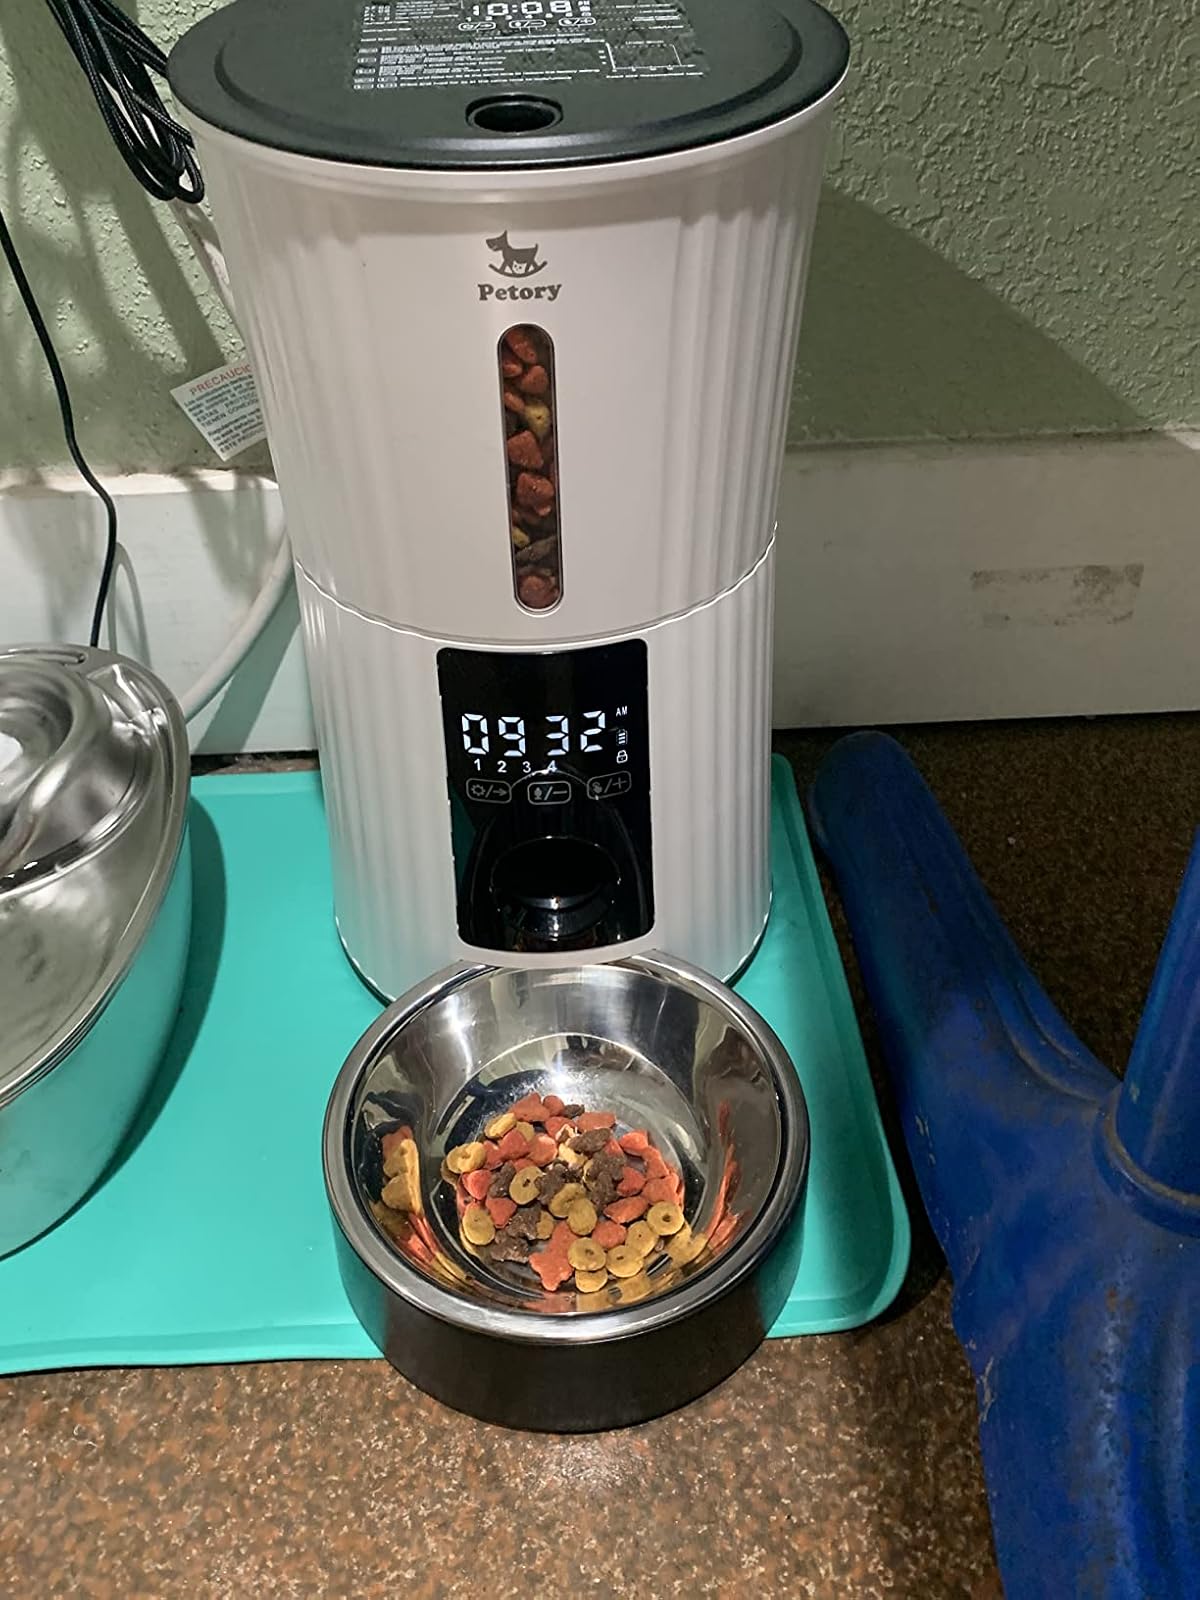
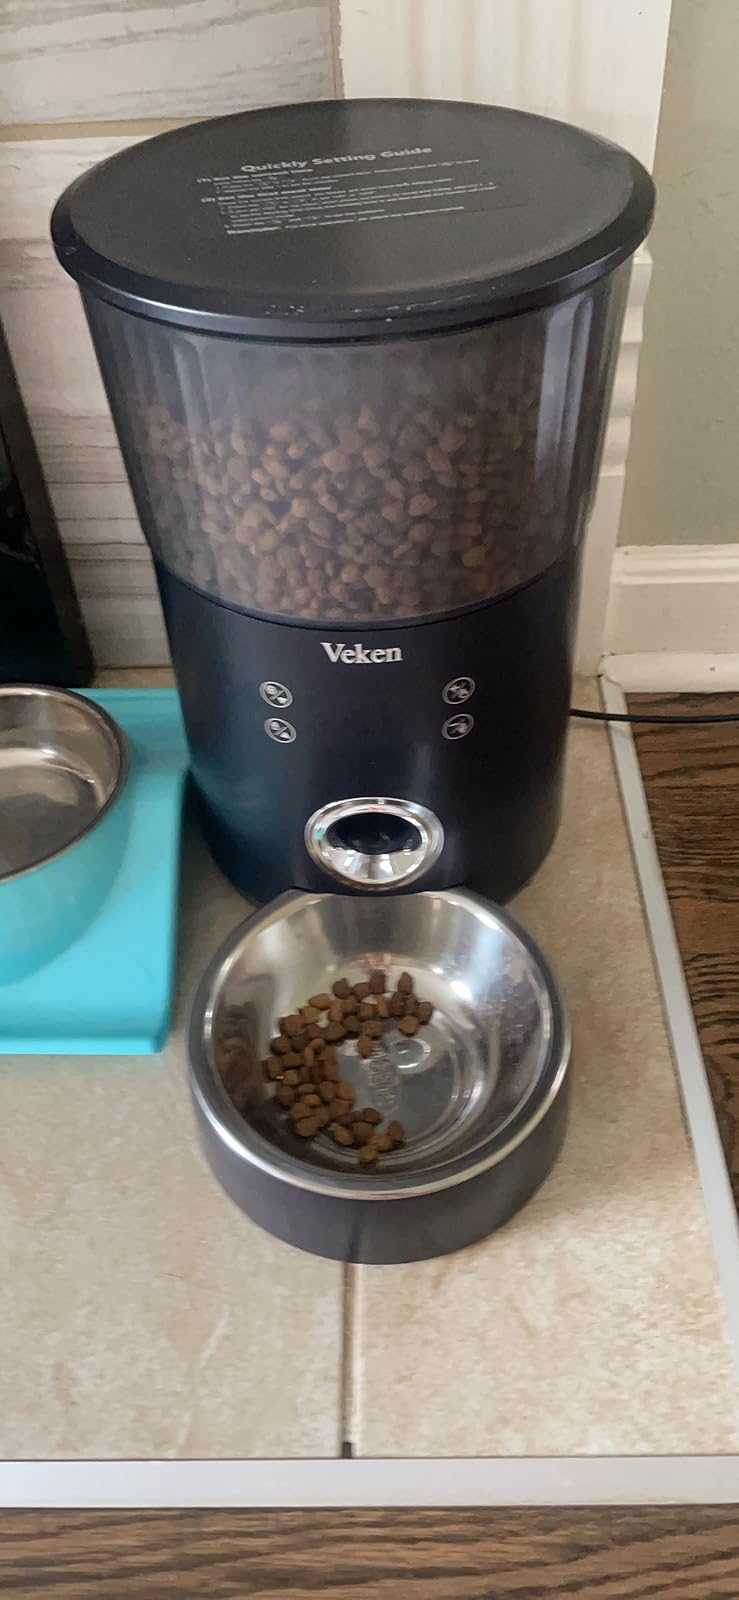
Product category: items_feeder
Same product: no